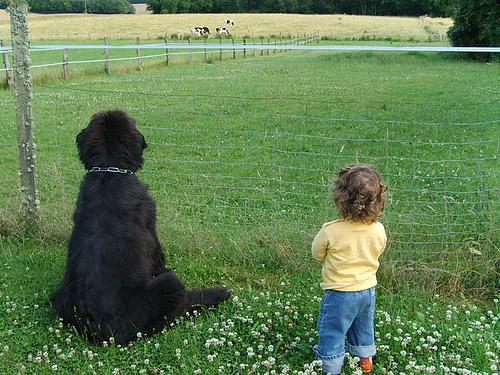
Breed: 215-n000031-Newfoundland